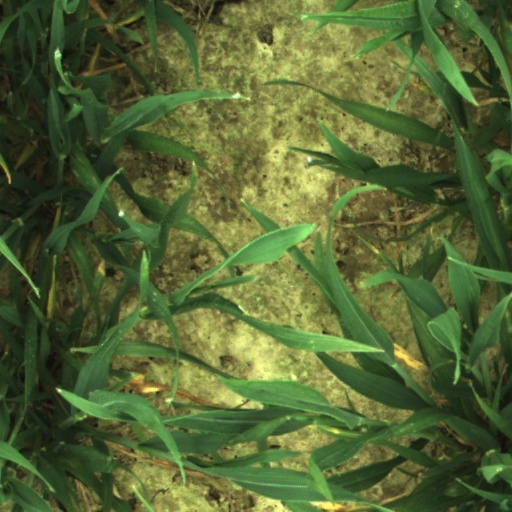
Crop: wheat